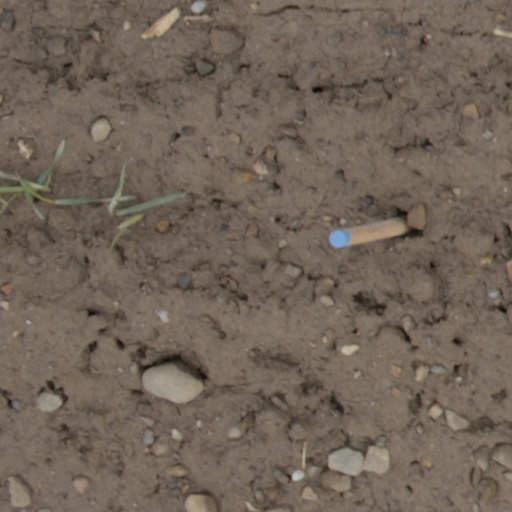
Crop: wheat